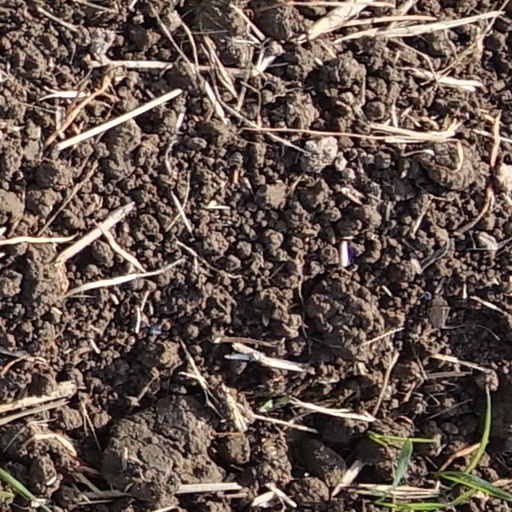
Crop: wheat